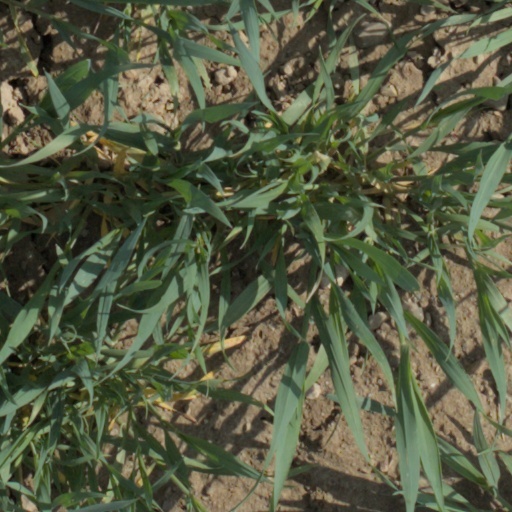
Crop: wheat